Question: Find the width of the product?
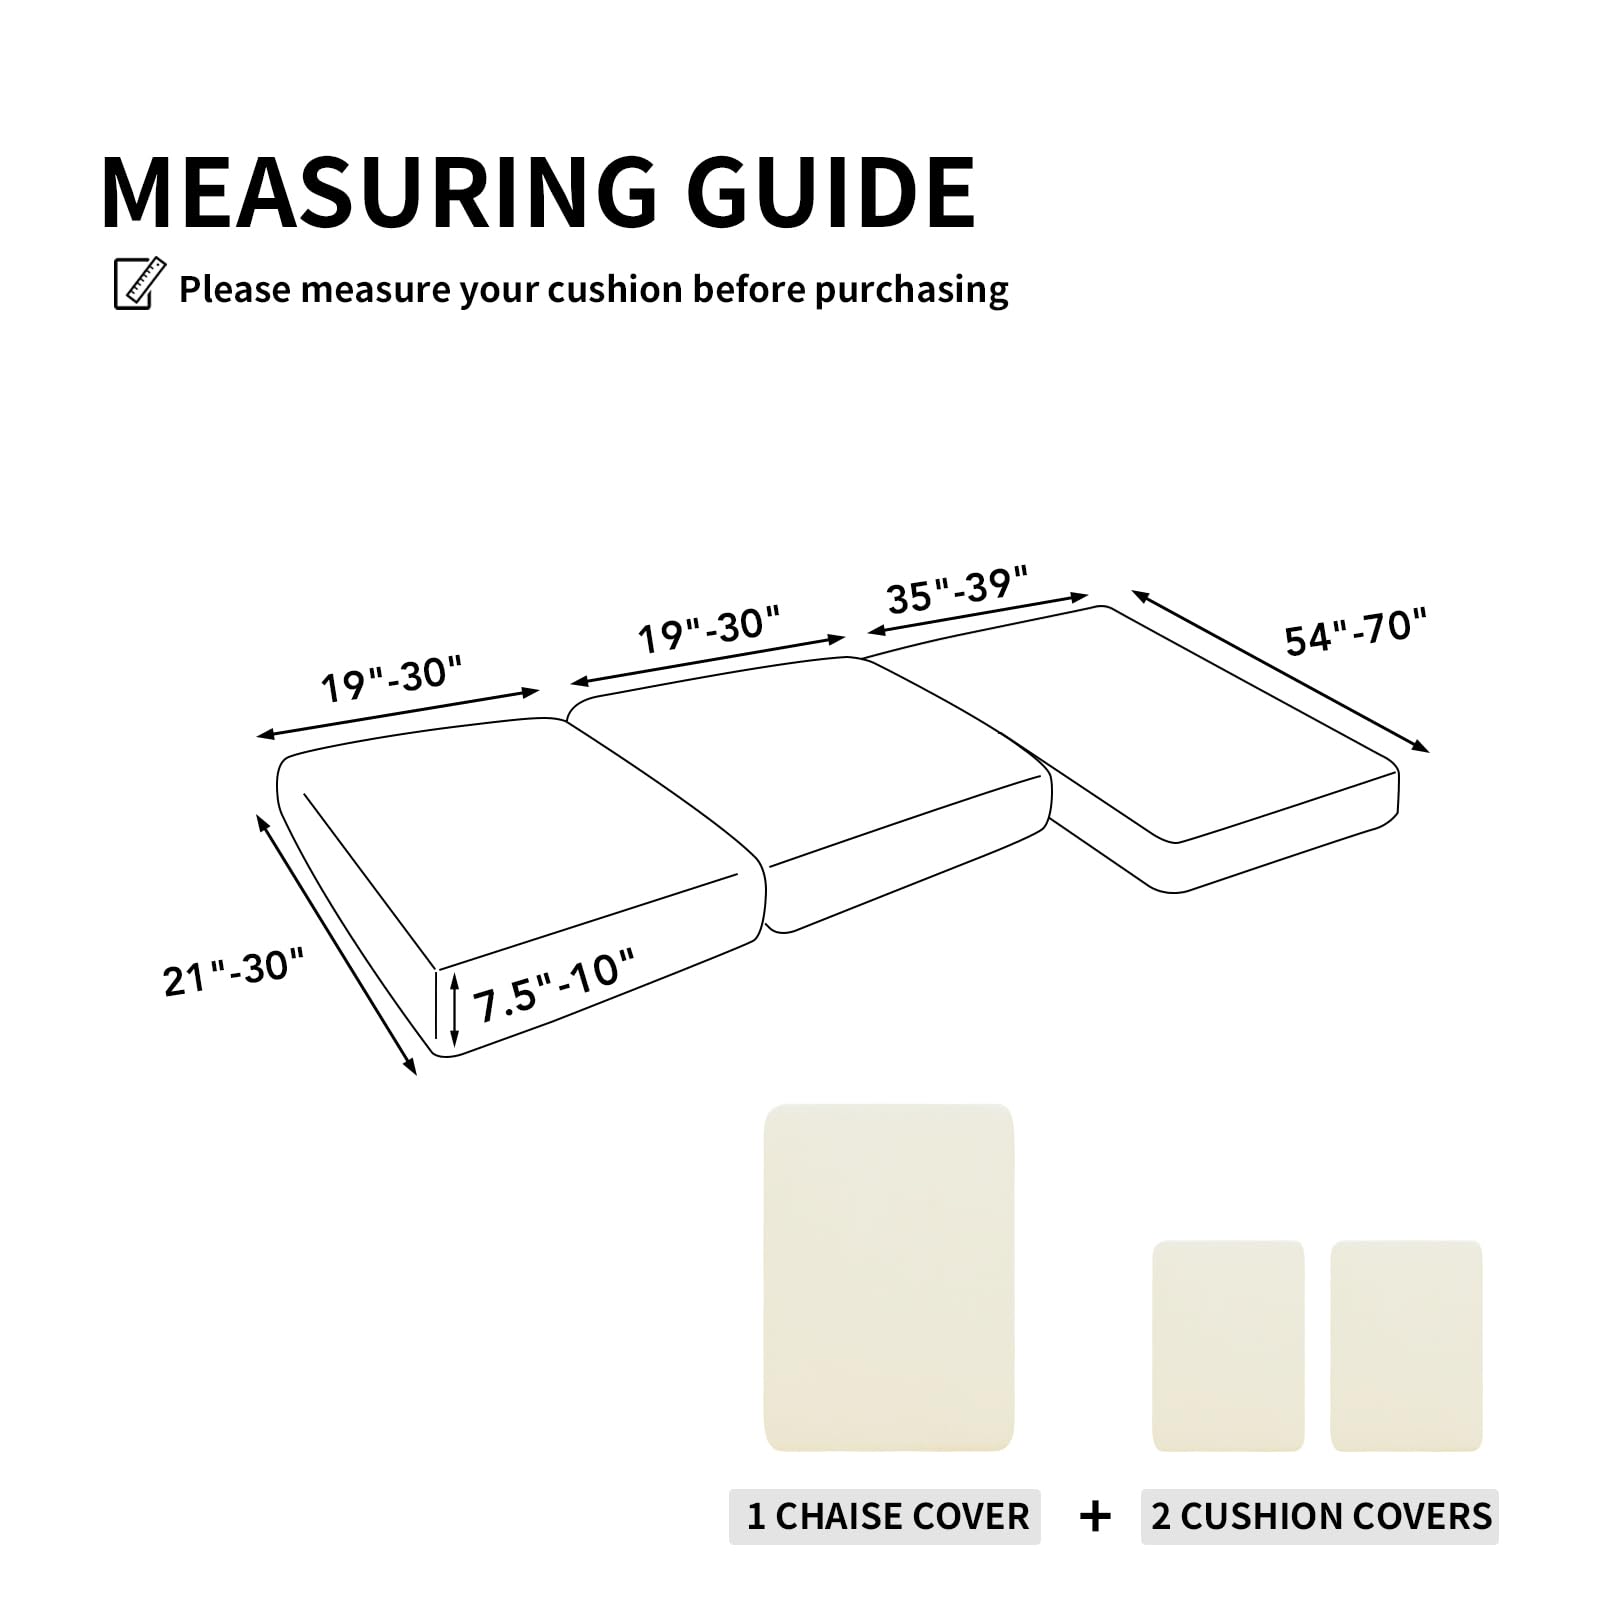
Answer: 19.0 inch